Fossa (animal)

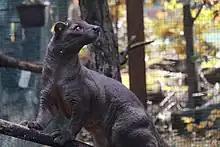
Fossa are active both day and night (cathemeral).

One of the more peculiar physical features of this species is its external genitalia. The fossa is unique within its family for the shape of its genitalia, which share traits with those of cats and hyenas. The male fossa has an unusually long penis and baculum (penis bone), reaching to between his forelegs when erect, with an average thickness of . The glans extends about halfway down the shaft and is spiny except at the tip. In comparison, the glans of felids is short and spiny, while that of viverrids is smooth and long. The female fossa exhibits transient masculinization, starting at about 1–2 years of age, developing an enlarged, spiny clitoris that resembles a male's penis. The enlarged clitoris is supported by an os clitoridis, which decreases in size as the animal grows. The females do not have a pseudo-scrotum, but they do secrete an orange substance that colors their underparts, much like the secretions of males.